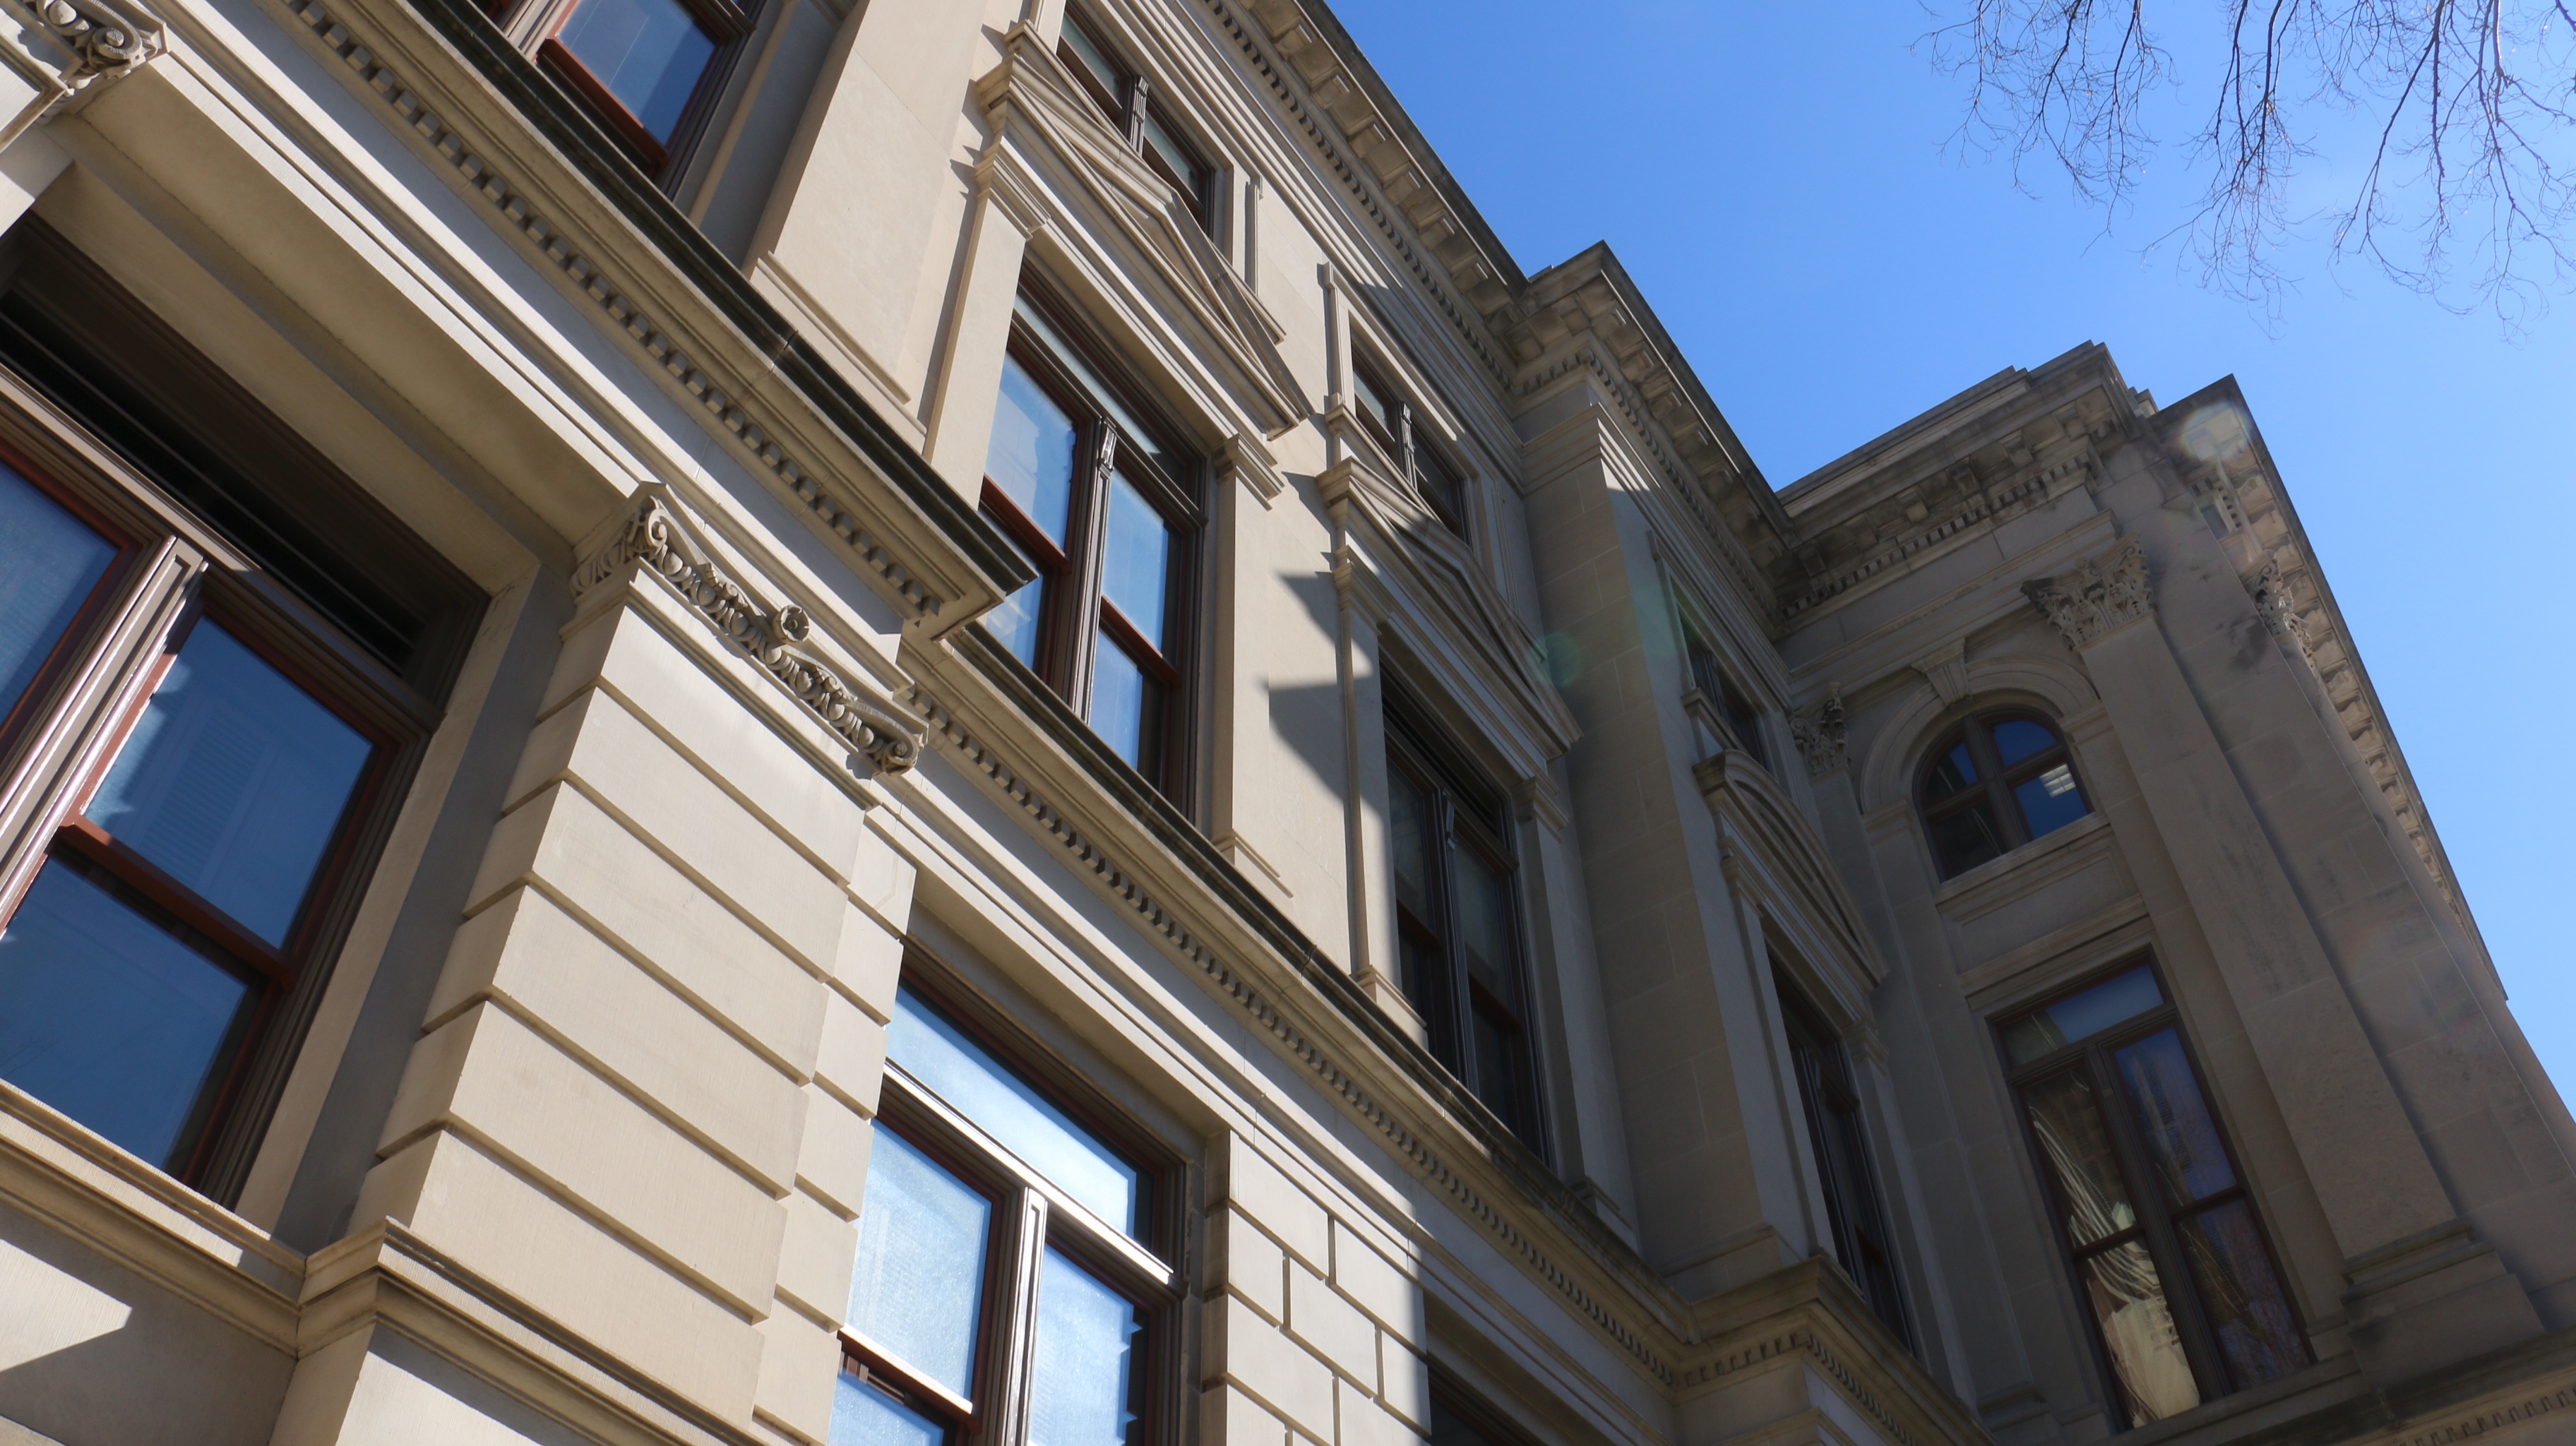
architecture, house, window, building, city, skyscraper, downtown, facade, blue, capitol, neighbourhood, urban area